Battle of Magersfontein

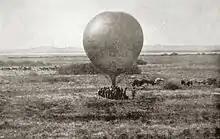
Contemporary image of a tethered, round observation balloon being prepared for use

The Scandinavian Volunteer Corps ("Skandinaviska Kåren") was not a true corps but rather a unit the size of a company, consisting of foreign volunteers. Approximately half of the Corps (refer to the Order of battle) was ordered to hold a forward position in the gap between the high ground held by Cronje and De la Rey's forces during the night of 10–11 December. The rest of the force was entrenched in defensive positions some further north-east. In the early morning hours of 11 December, General Cronje ordered Commandant Tolly de Beer to abandon the outpost, but for some reason the order did not reach the Scandinavian section, which was left on its own. Save for seven men, this section was destroyed while valiantly holding back the attack of the Seaforth Highlanders, who were in the process denied access between the hills and prevented from reaching the Boer guns. Cronje understood the significance of this stand, and said in a subsequent letter to Kruger that "next to God we can thank the Scandinavians for our victory".